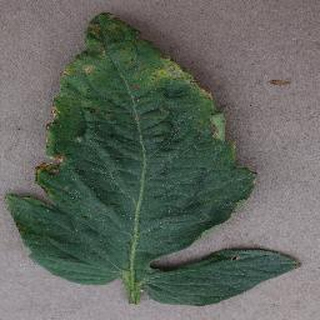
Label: tomato_bacterial_spot